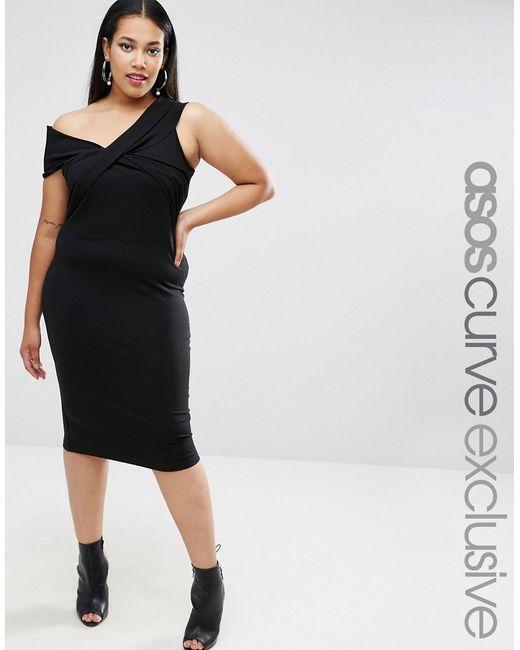
ASOS Curve-Bleistiftkleid mit plissierter Schulter